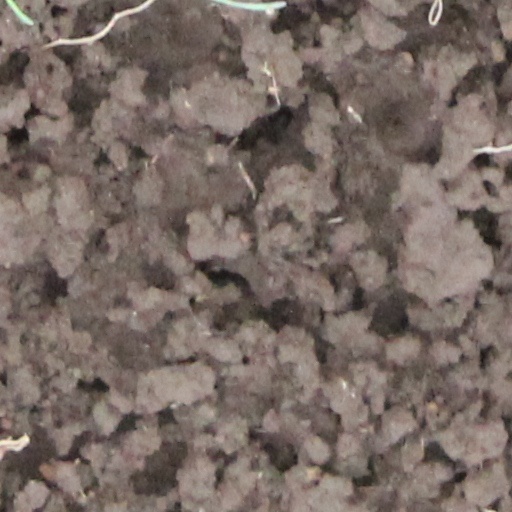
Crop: wheat